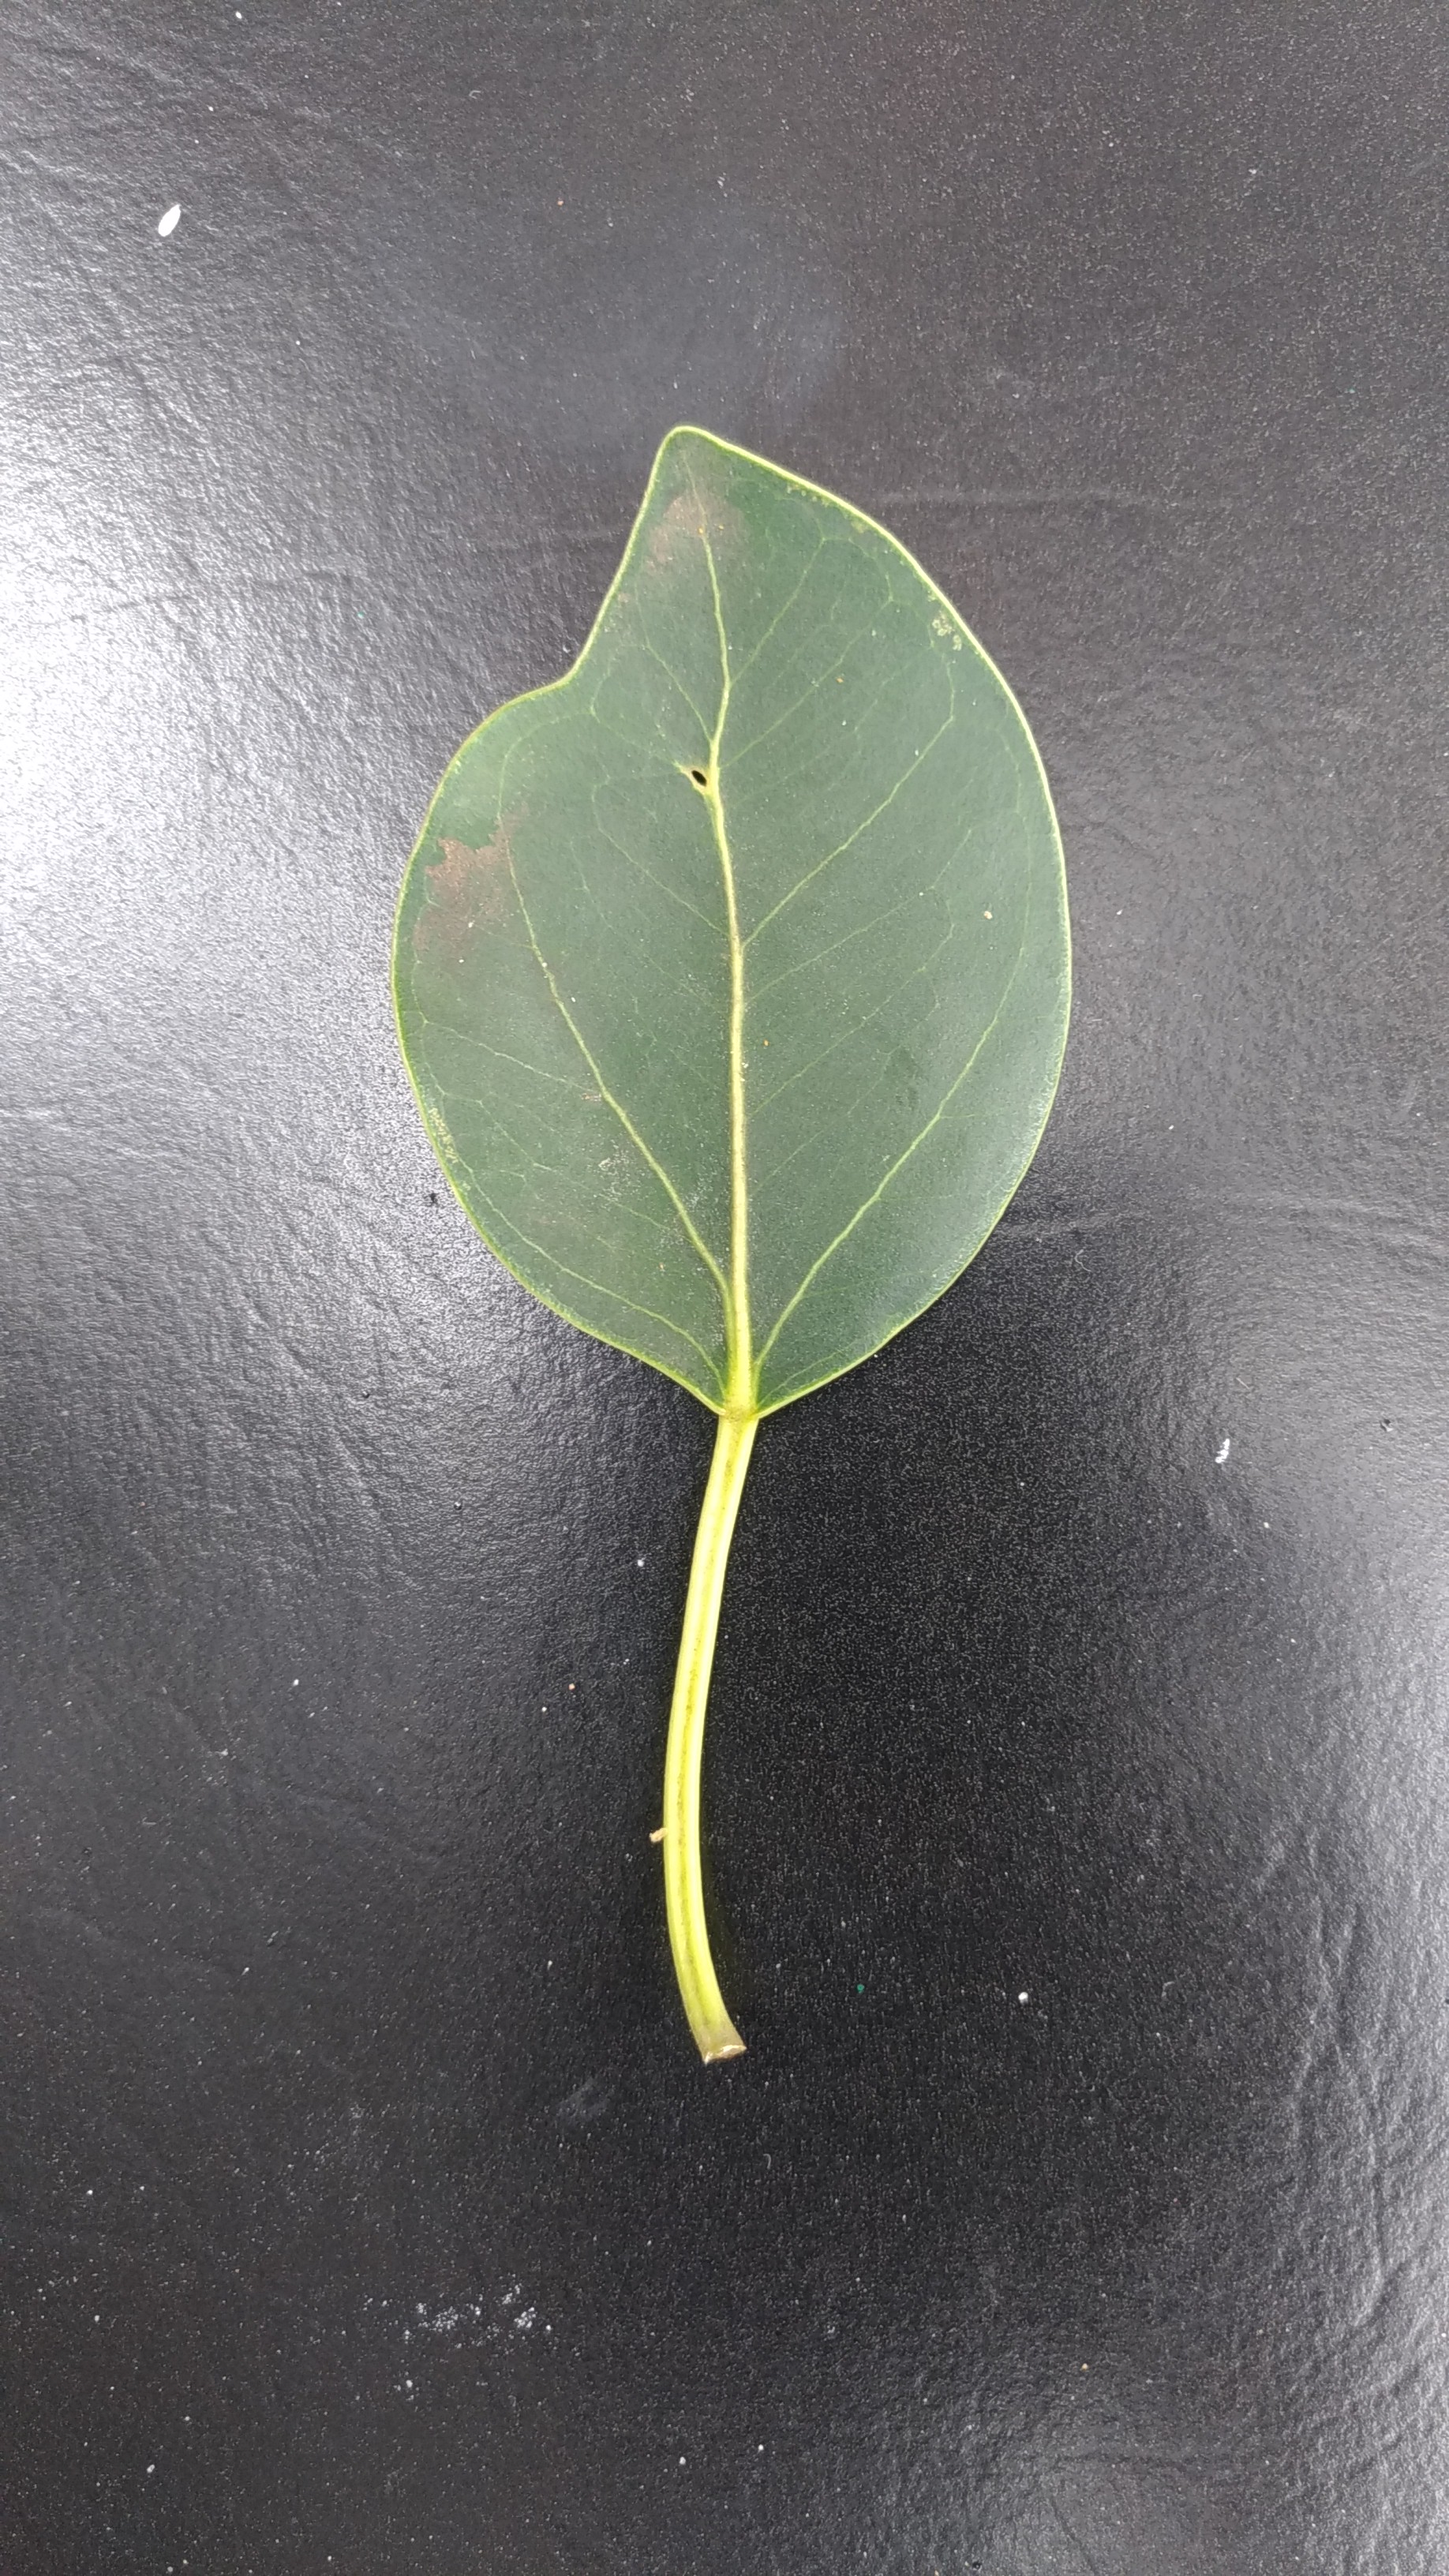
Plant: camphor